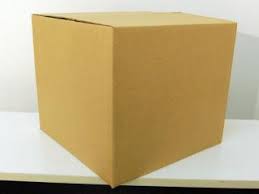
Waste category: cardboard